Quality of Nationality Index

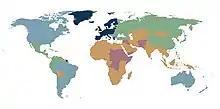
QNI world map

The QNI takes a quantitative approach to determine the value of a nationality based on seven parameters, comprising both internal value (40%) and external value (60%). Three parameters reflect the internal value of a nationality: human development (15%), economic strength (15%), and peace and stability (10%). Four parameters reflect the external value of a nationality: diversity of travel freedom (15%), weight of travel freedom (15%), diversity of settlement freedom (15%), and weight of settlement freedom (15%).